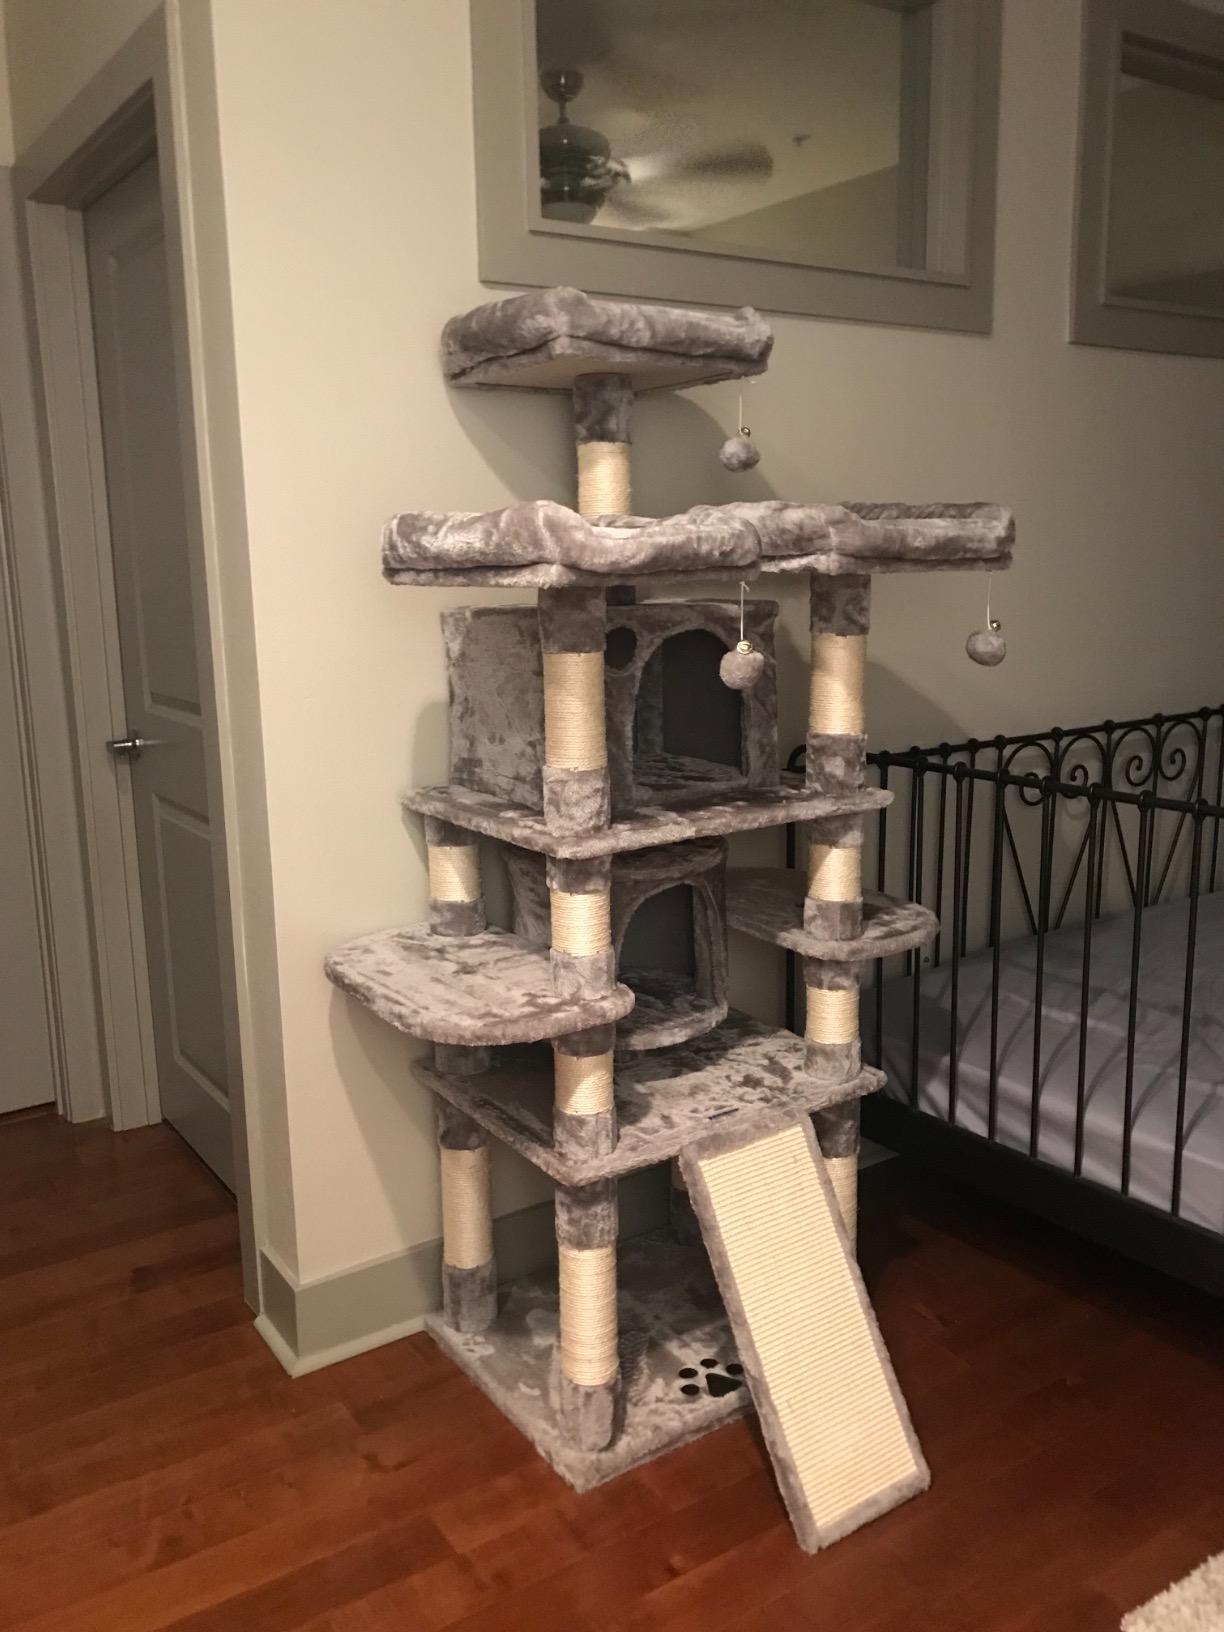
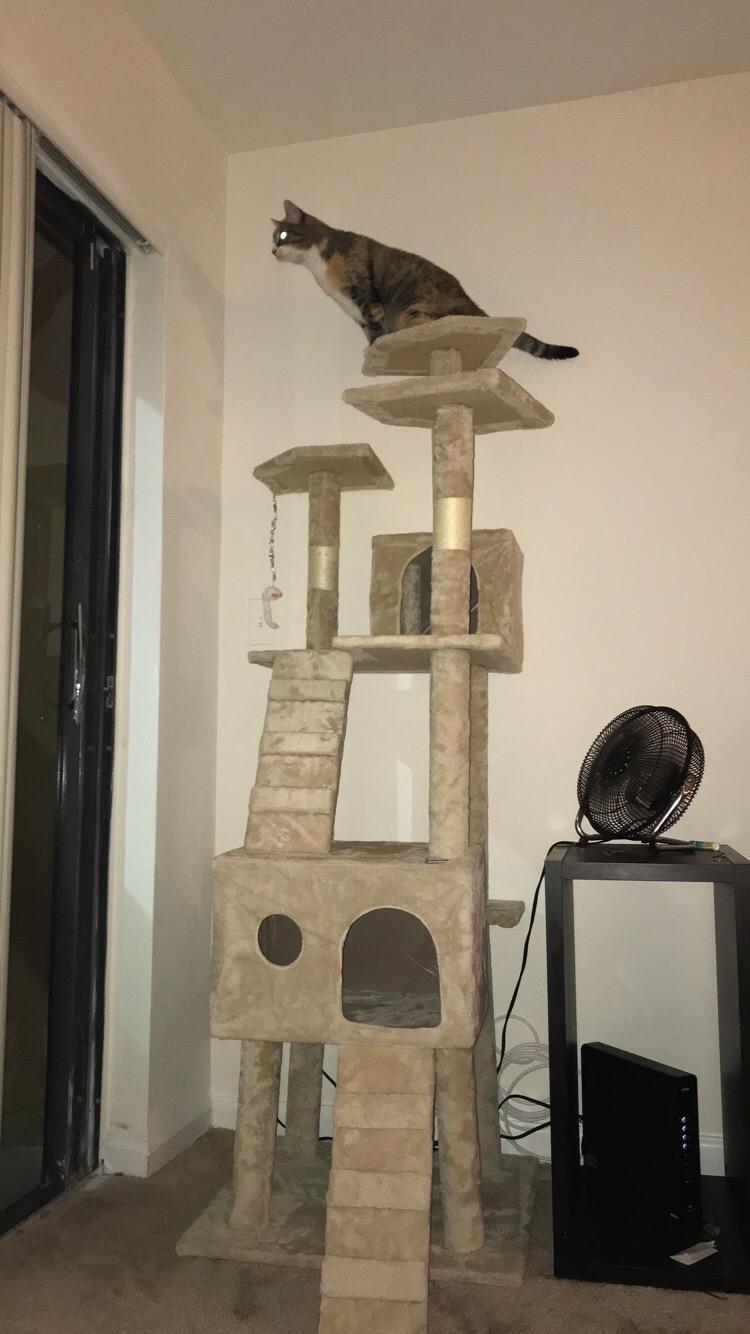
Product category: items_cat tree
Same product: no